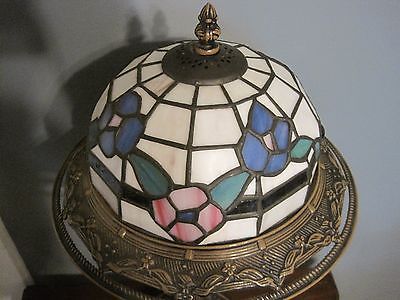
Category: lamp